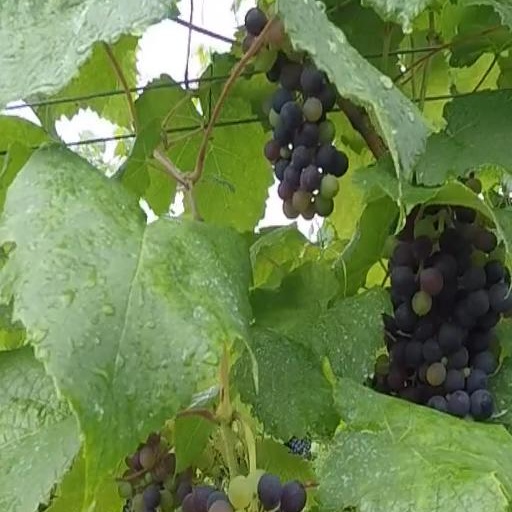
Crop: grape